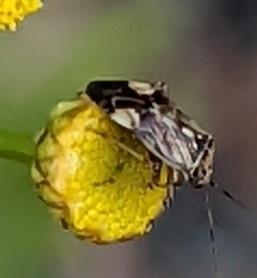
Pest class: lygus_bug